Cuy-Saint-Fiacre

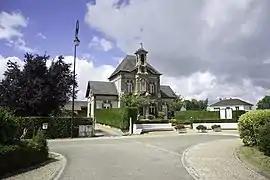
The town hall in Cuy-Saint-Fiacre

Cuy-Saint-Fiacre is a commune in the Seine-Maritime department in the Normandy region in north-western France.